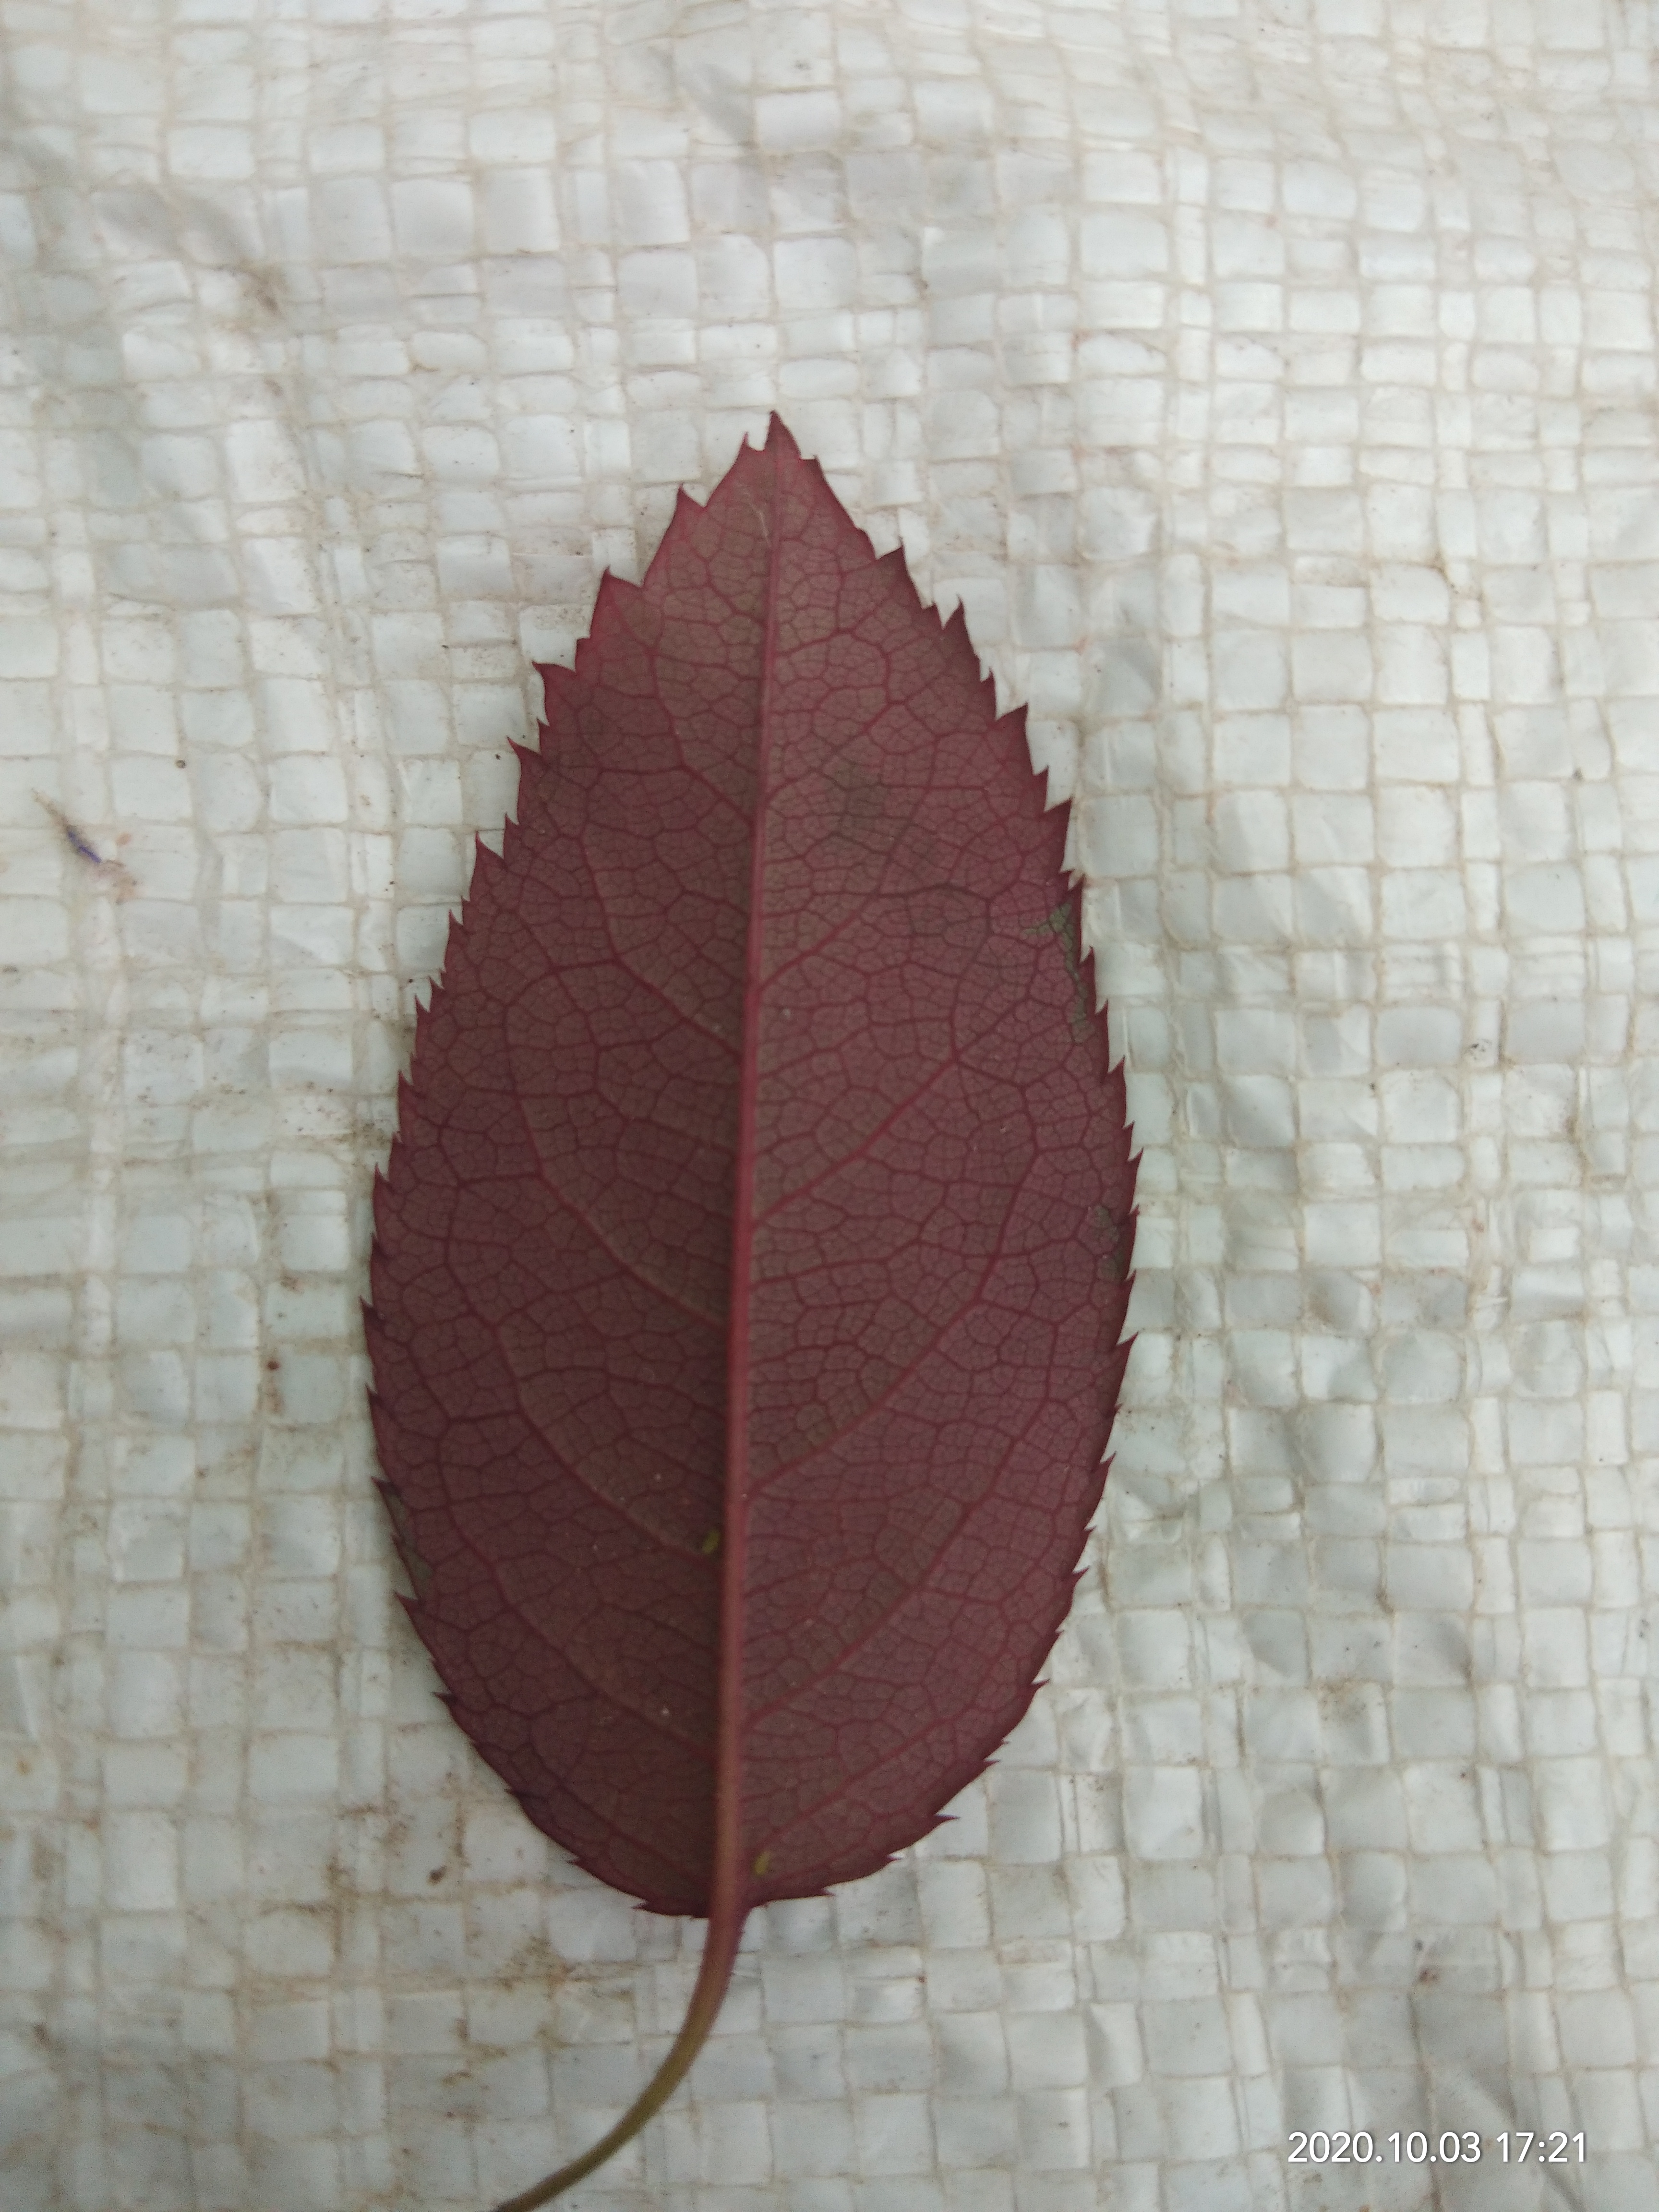
Plant: Rose